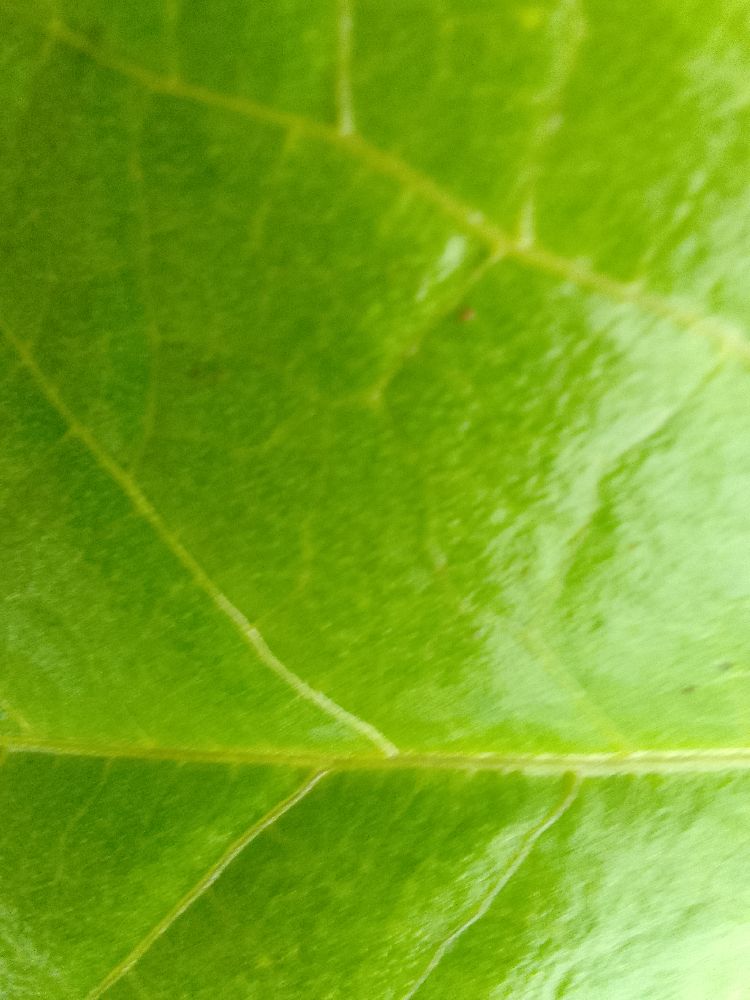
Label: healthy